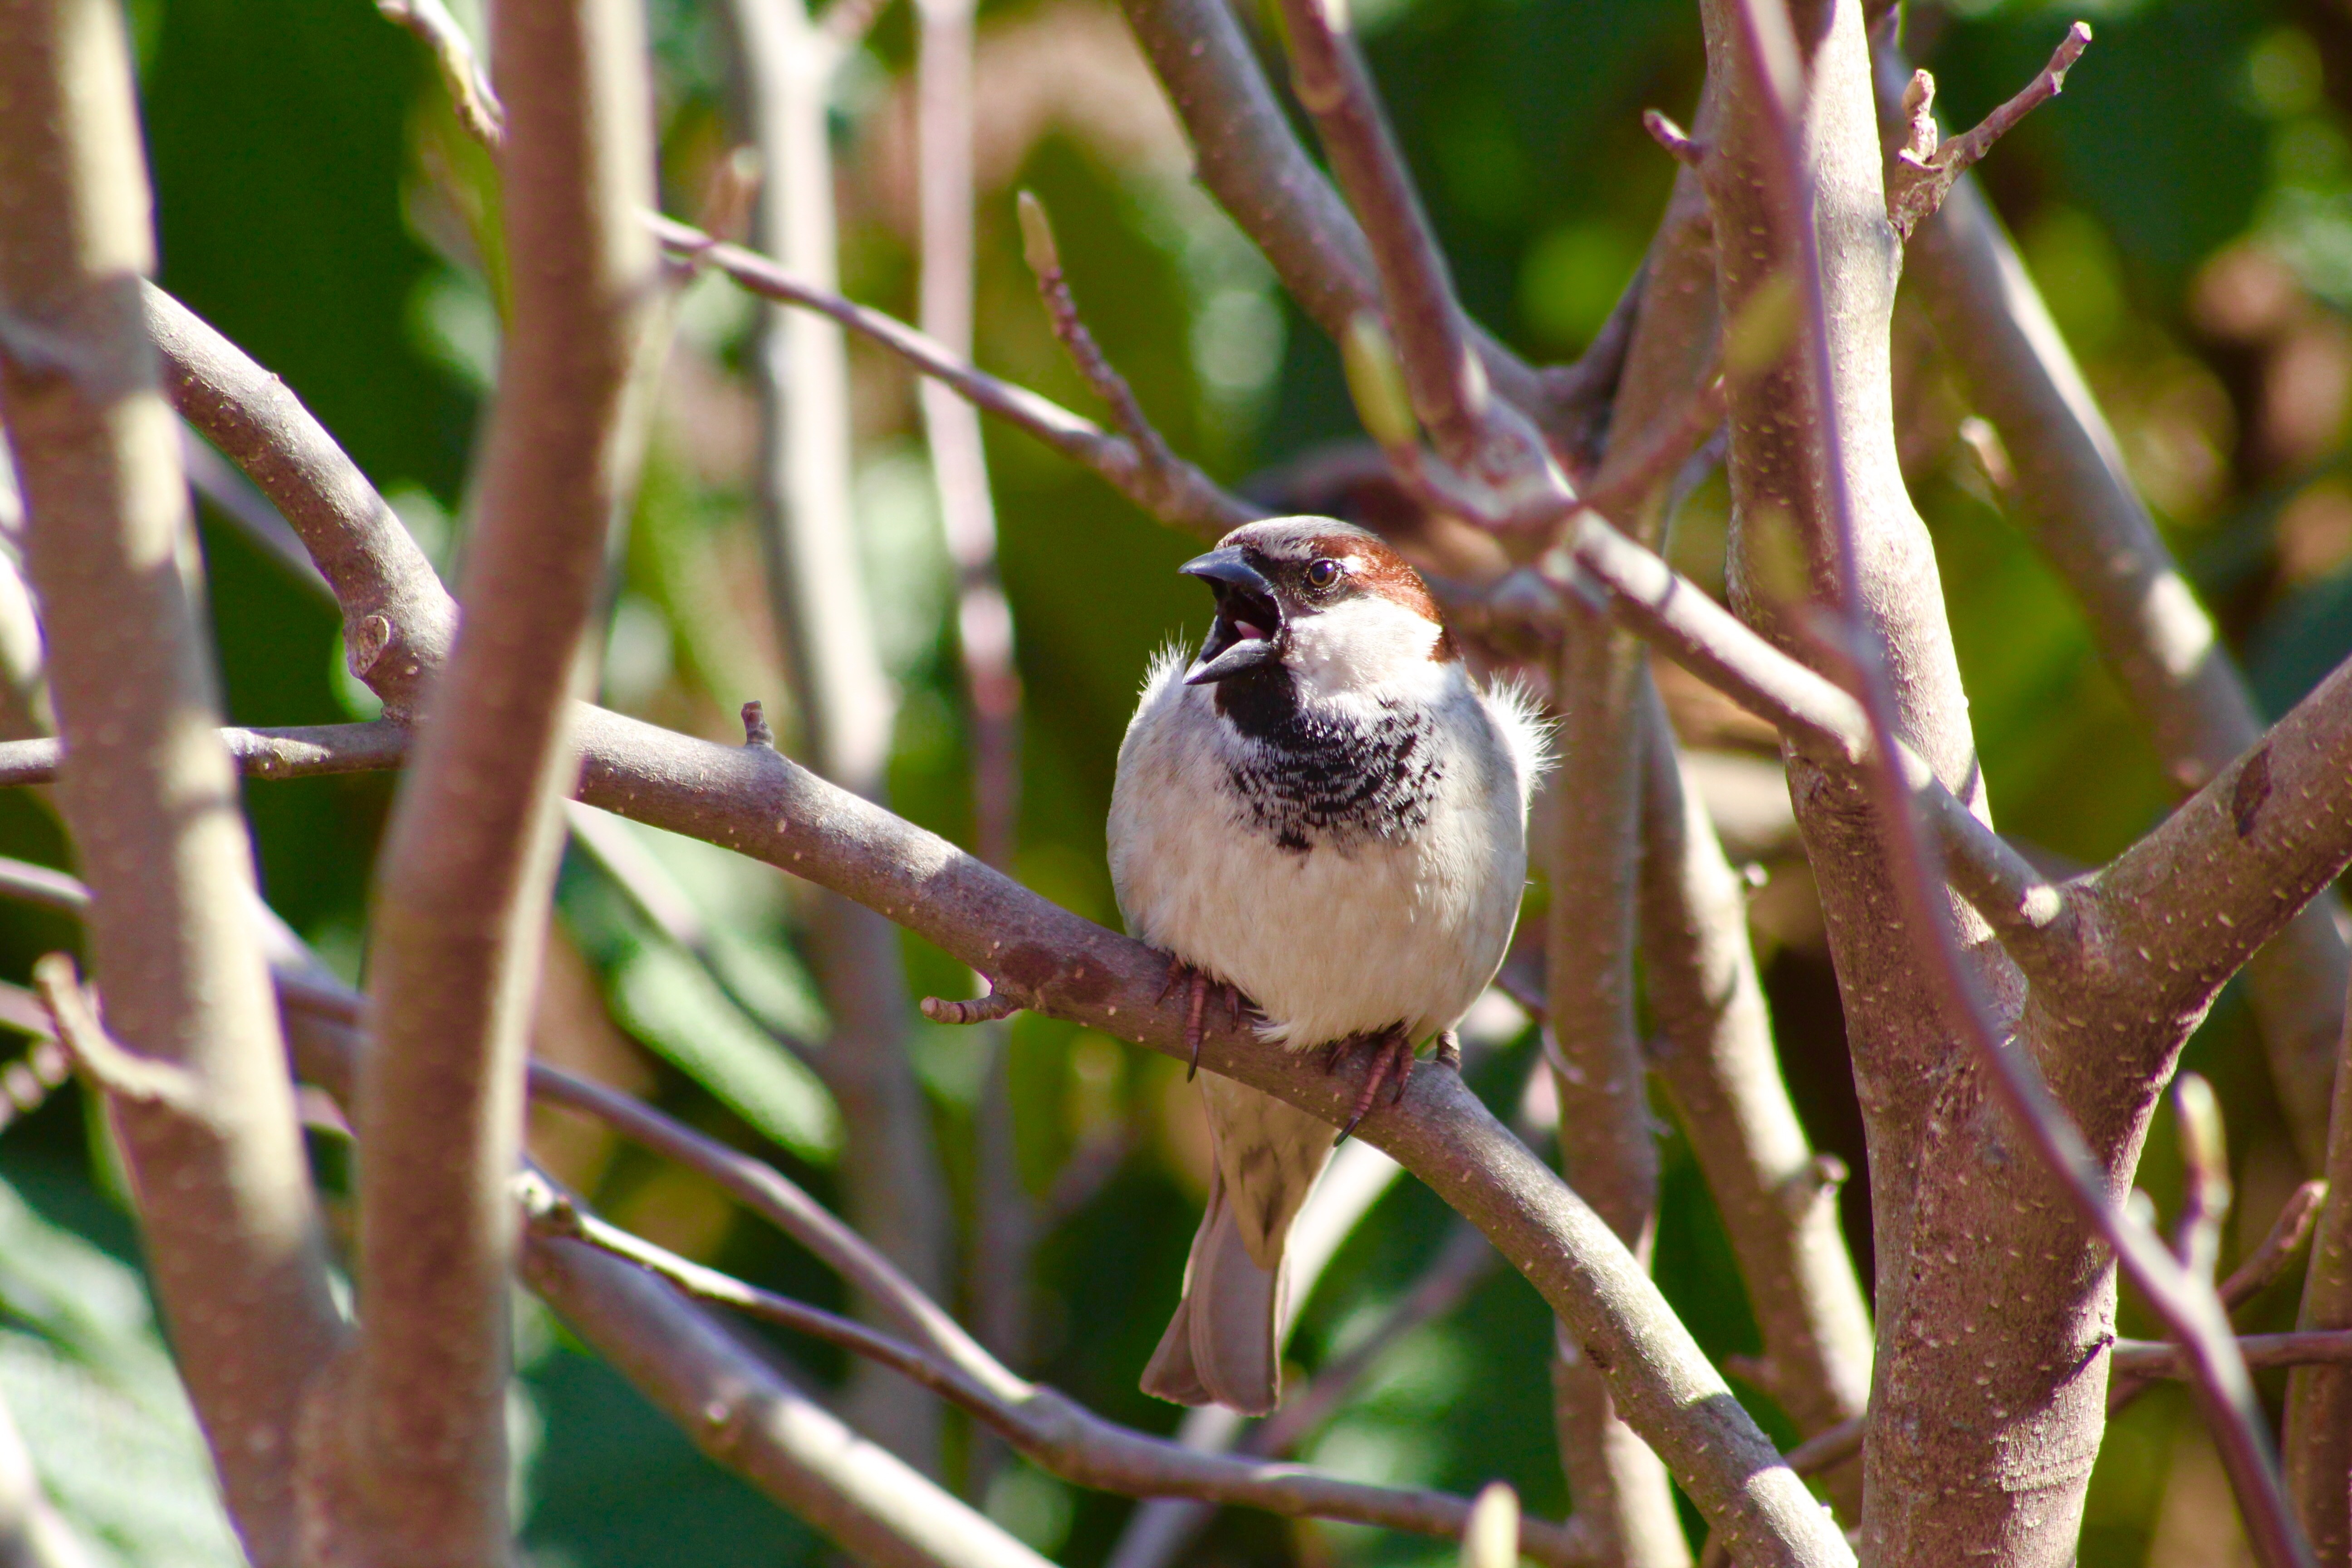
nature, branch, bird, flower, animal, cute, wildlife, wild, young, spring, green, beak, flora, fauna, happy, happiness, little, vertebrate, sparrow, easter, finch, wren, house sparrow, old world flycatcher, perching bird, emberizidae